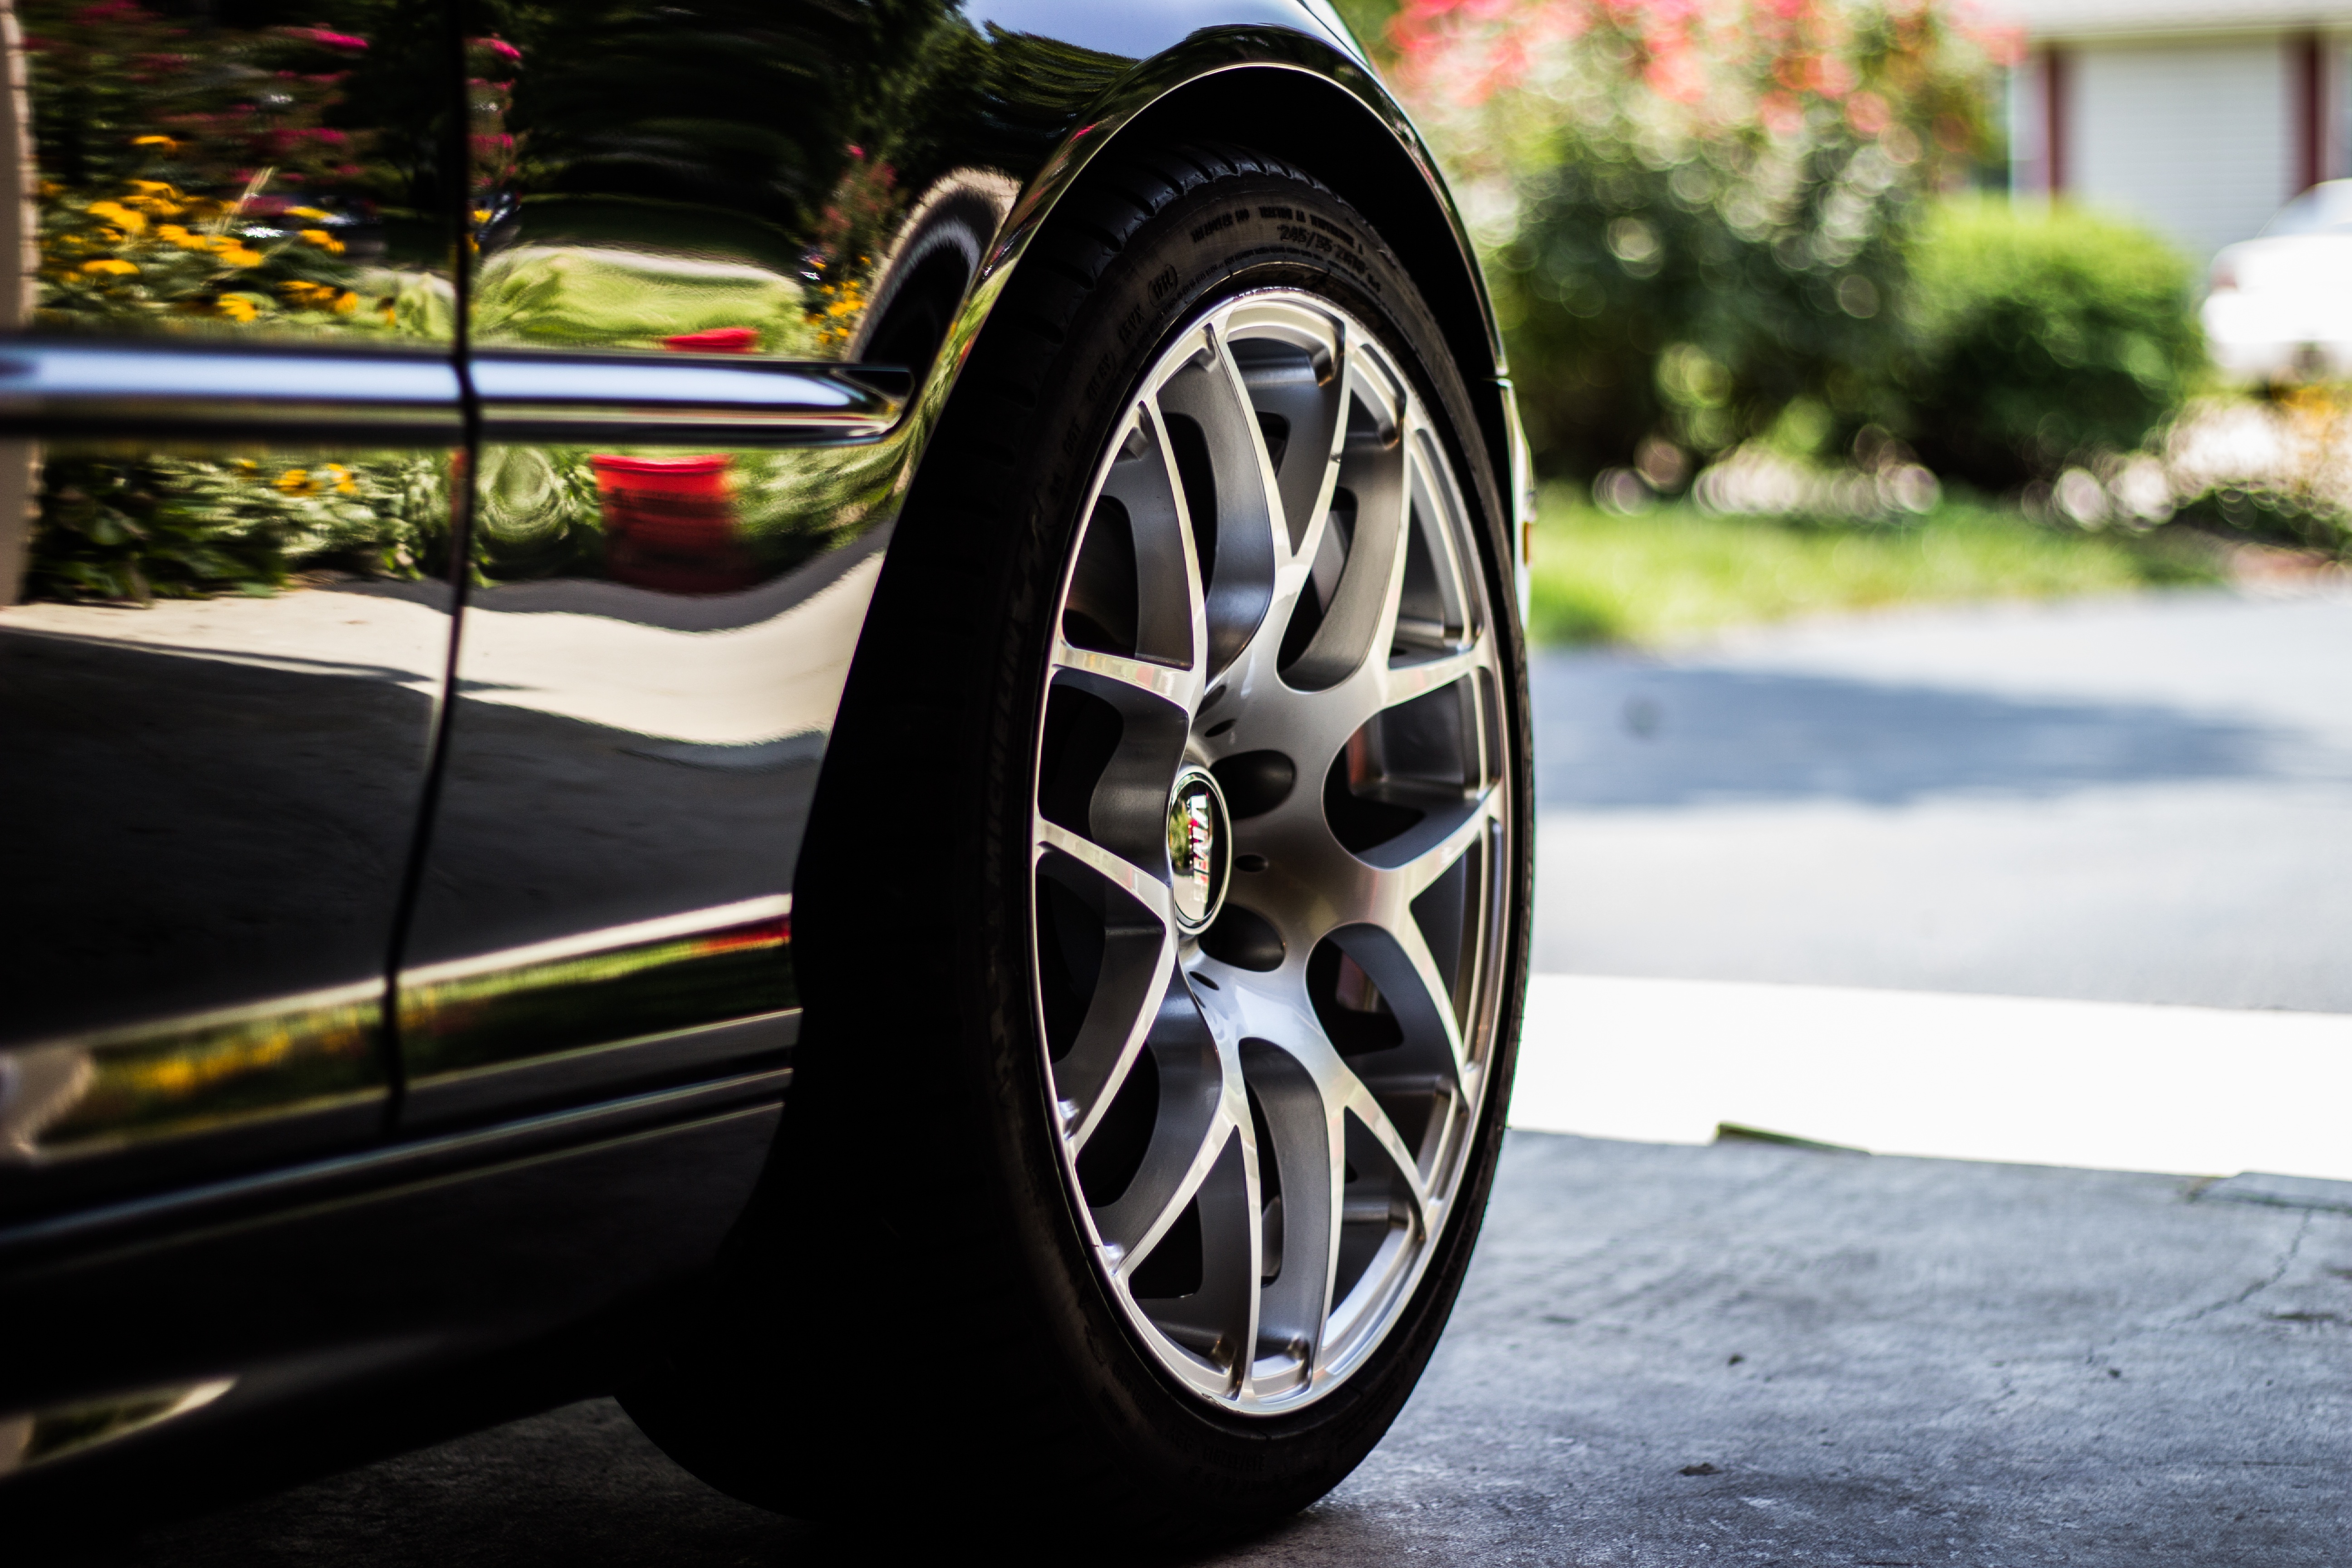
blur, road, car, wheel, automobile, asphalt, tarmac, reflection, vehicle, spoke, auto, tire, automotive, sports car, bumper, close up, tyre, supercar, rim, auto part, land vehicle, automobile make, automotive exterior, automotive design, luxury vehicle, automotive tire